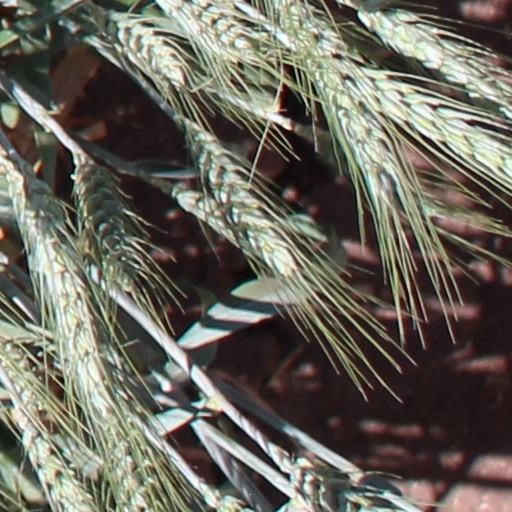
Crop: wheat